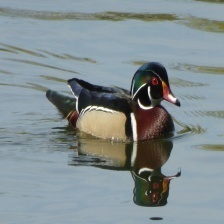
Species: WOOD DUCK
Scientific name: AIX SPONSA
ImageNet parent category: drake